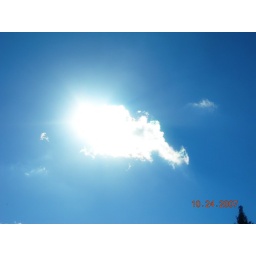
Only cloud in the sky and it manages to block the sun.